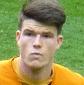
Age: 20